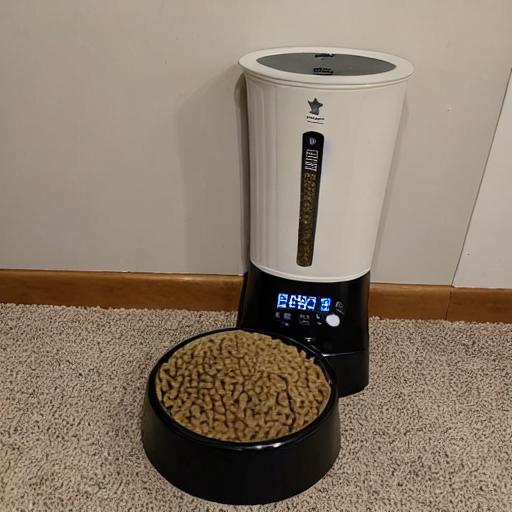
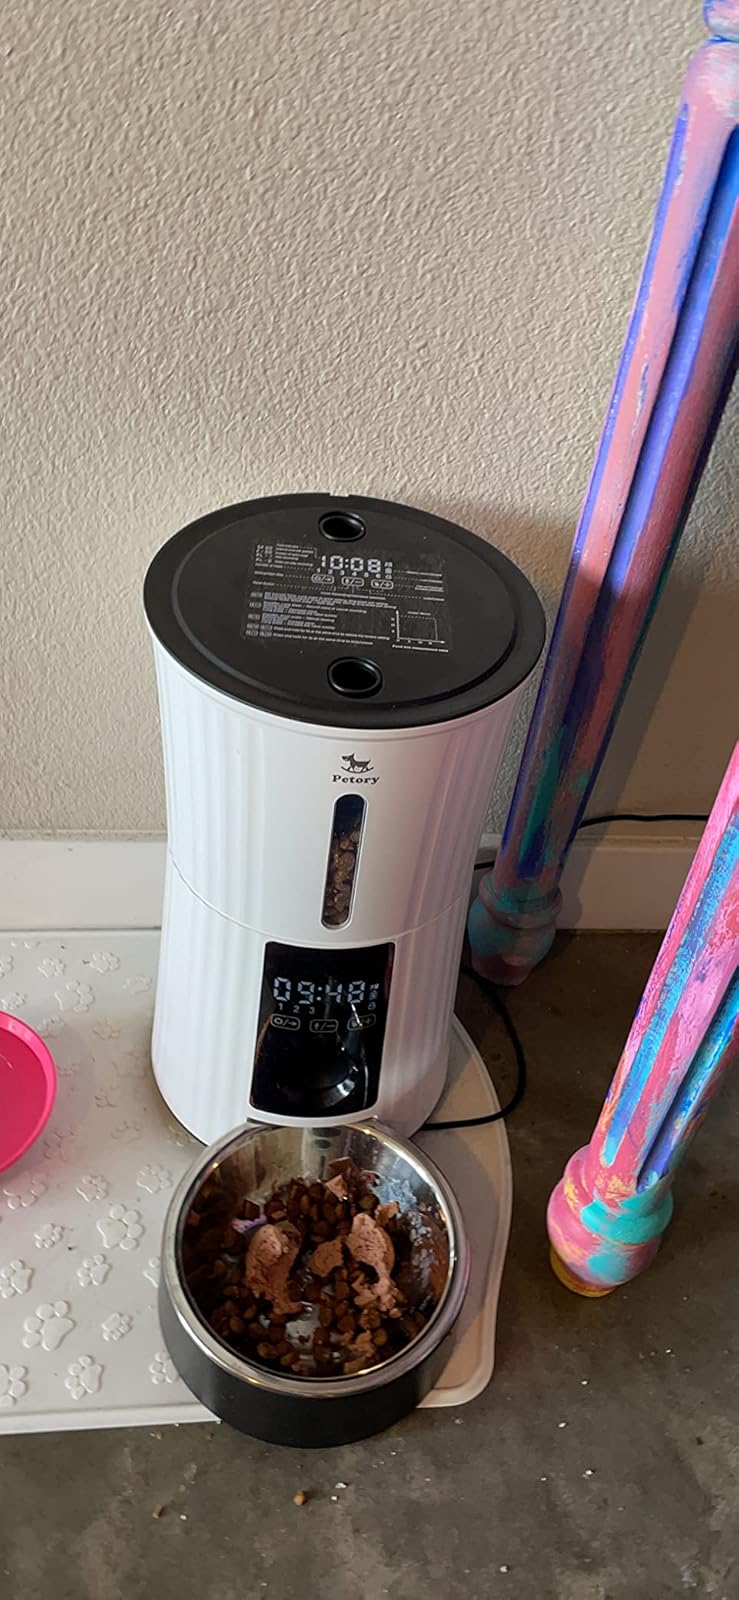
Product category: items_feeder
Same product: no